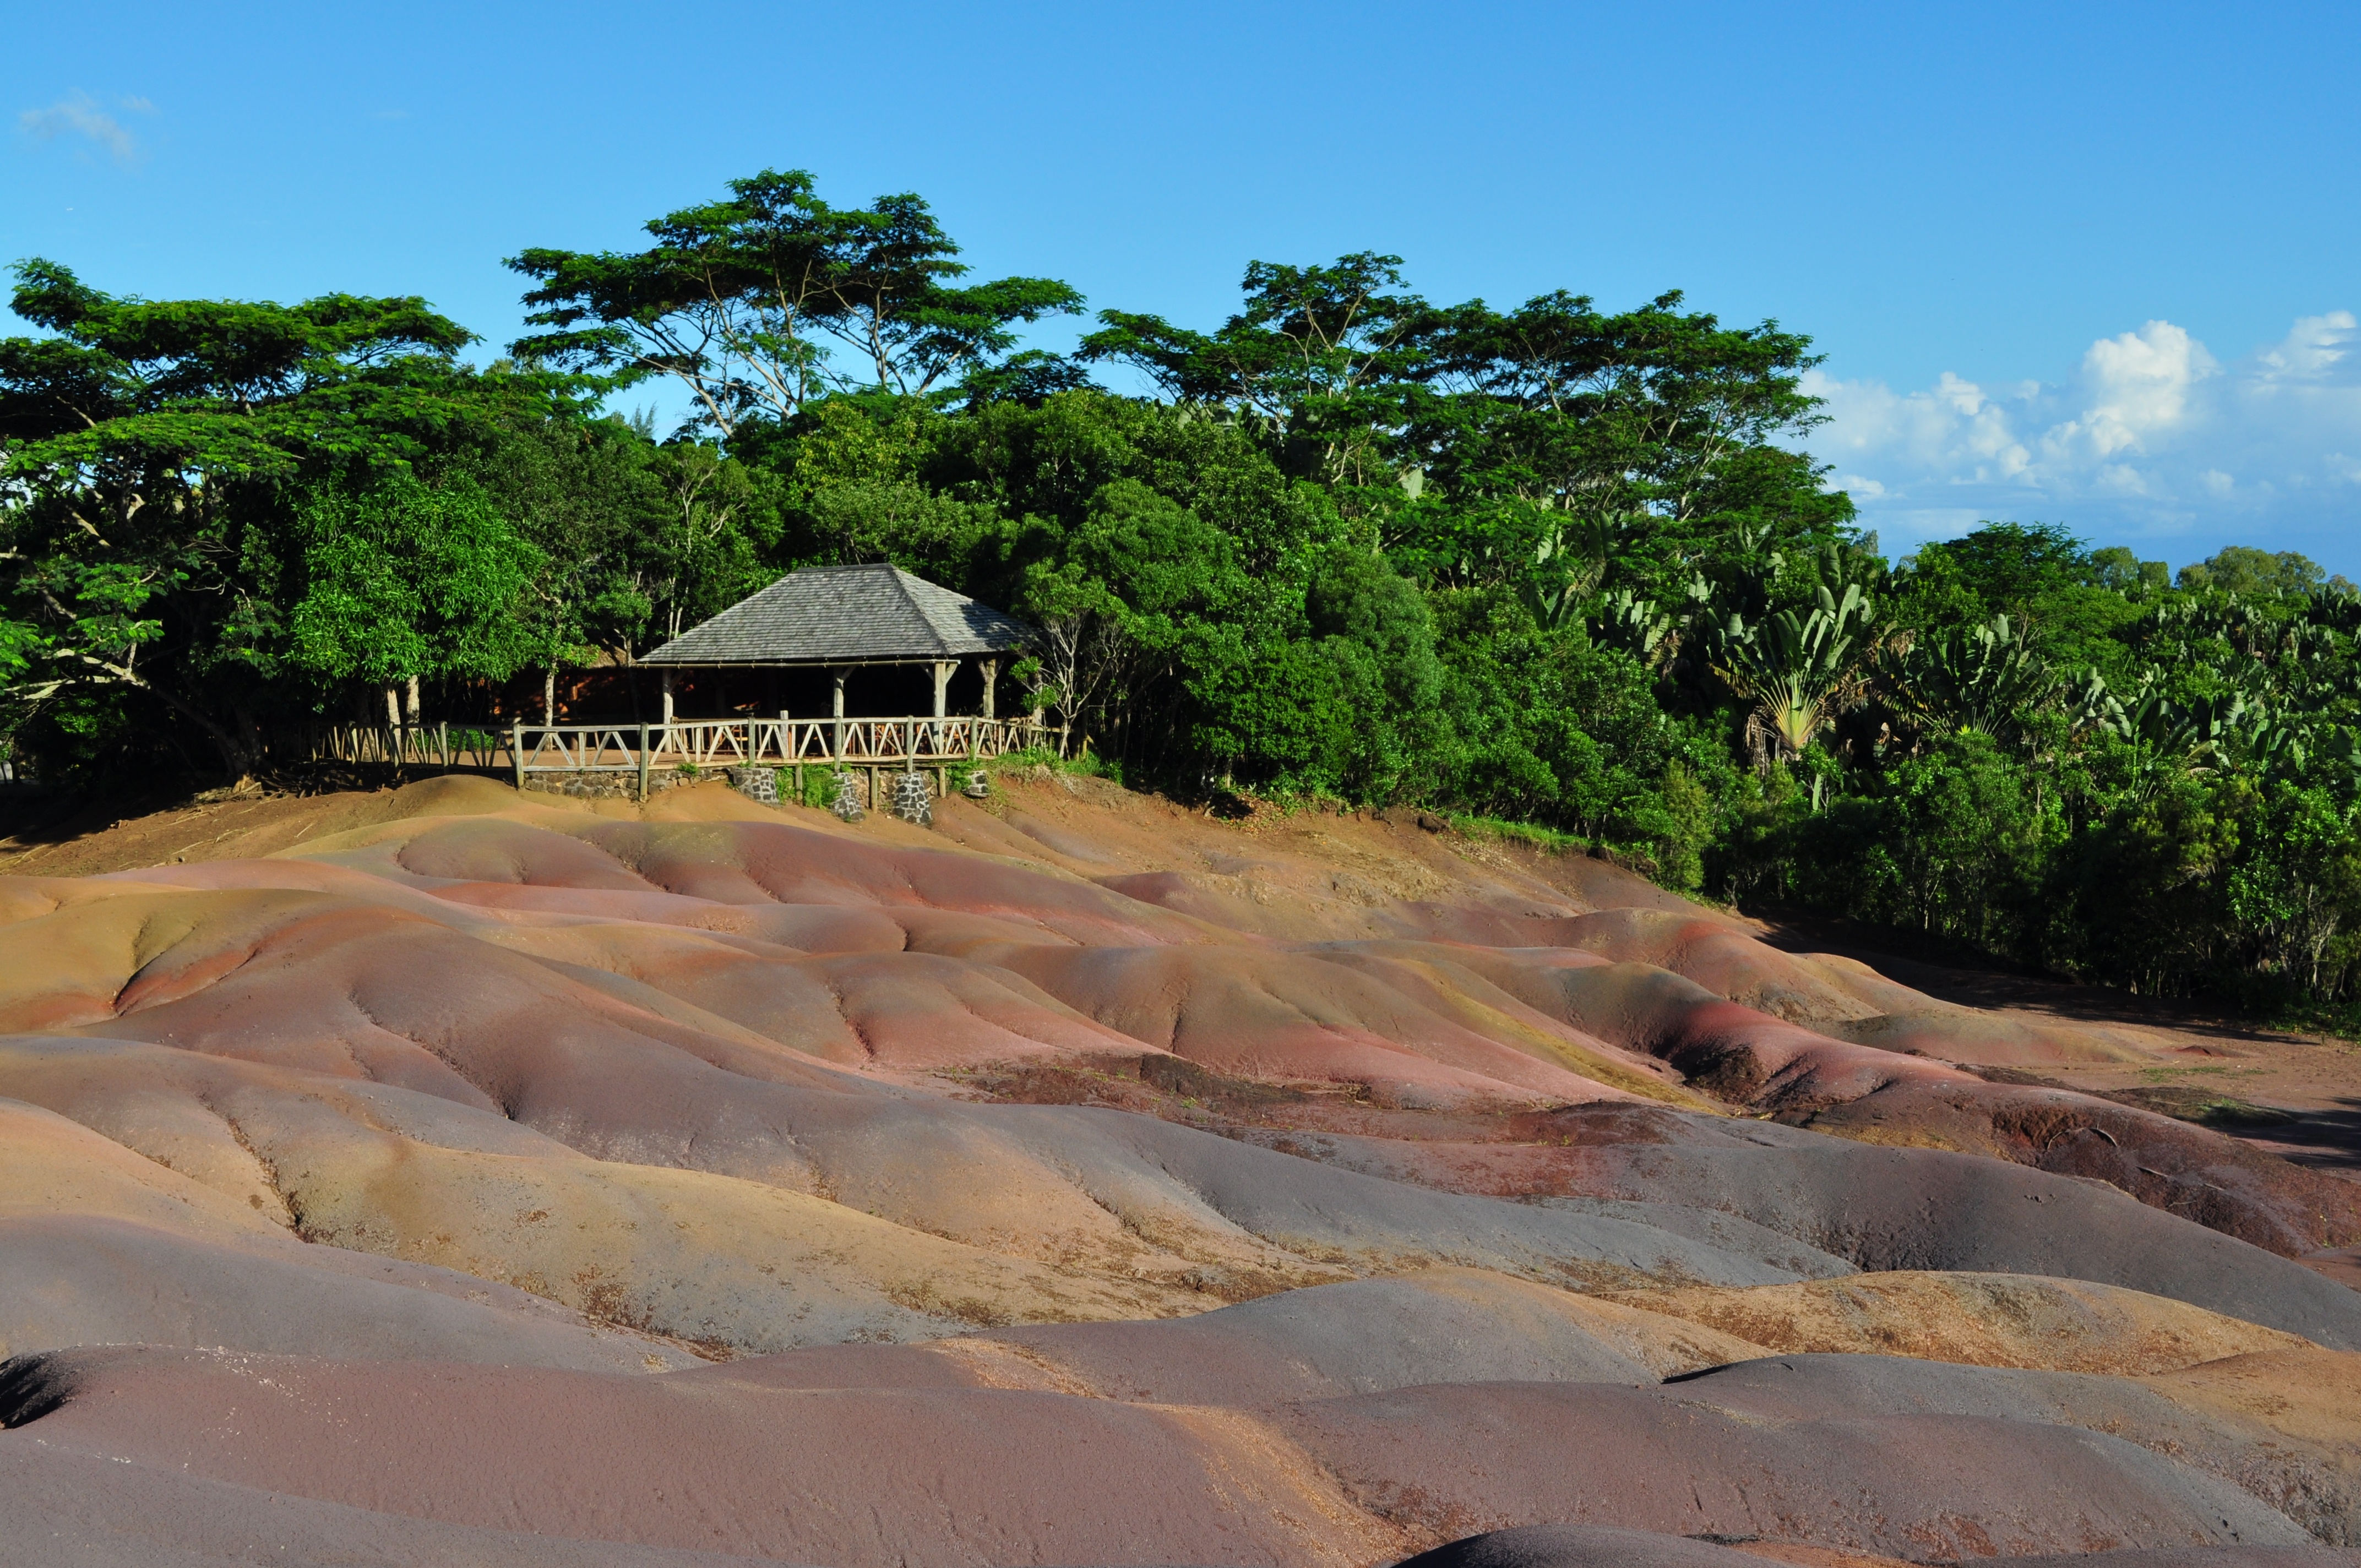
beach, landscape, sea, coast, nature, sand, sun, travel, holiday, soil, tourism, material, earth, habitat, mauritius, chamarel, natural environment